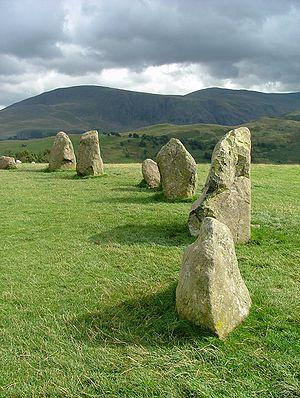
Le cromlech de Castlerigg est un cromlech situé sur le territoire de la commune britannique de Keswick, dans le comté anglais de Cumbria. Il est le cromlech le plus touristique de Cumbria et fait partie des propriétés de l’English Heritage.